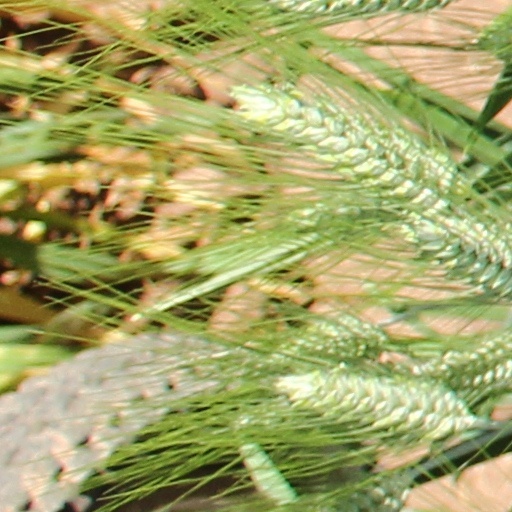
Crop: wheat